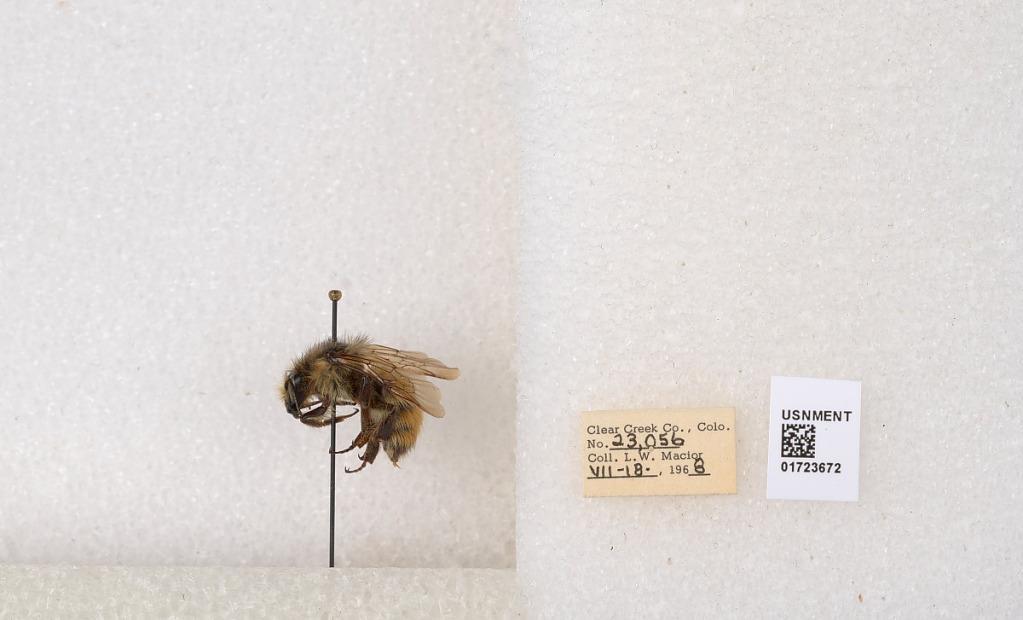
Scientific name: Bombus flavifrons Cresson
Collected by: L. Macior
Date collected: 1968-7-18
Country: United States
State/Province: Colorado
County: Clear Creek
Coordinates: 39.6891, -105.644